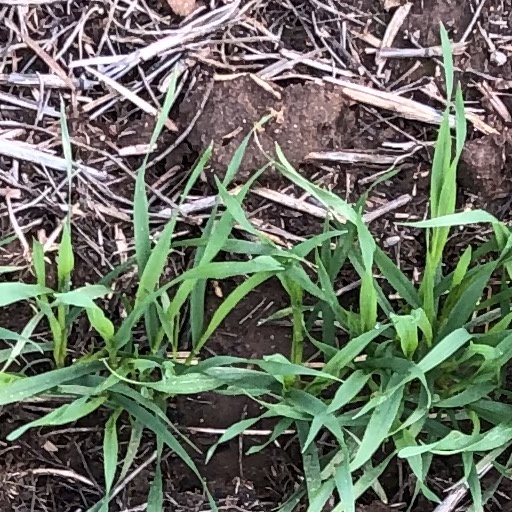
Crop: wheat